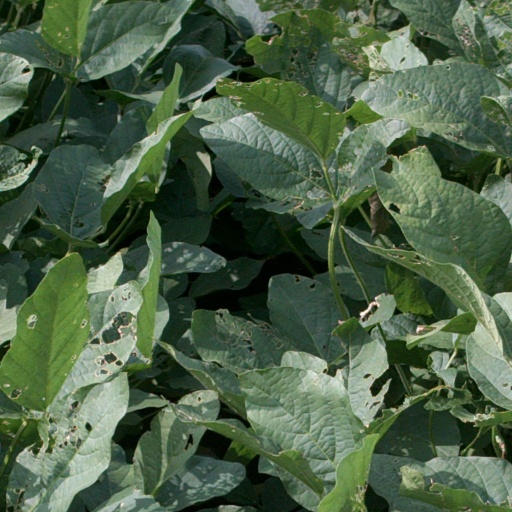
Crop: soybean